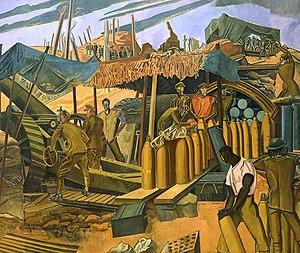
Percy Wyndham Lewis est un peintre et écrivain britannique, né canadien. Il est l'un des fondateurs du mouvement vorticiste et de la revue Blast, auxquels s’associèrent notamment les poètes Ezra Pound et T.S. Eliot. Auteur prolifique, il a publié plus de quarante ouvrages dont le roman Tarr, qui compte aujourd'hui pour une des œuvres clés du modernisme anglo-saxon, ainsi que d'autres œuvres de fiction, de nombreux essais philosophiques et politiques et deux volumes d'autobiographie. Sa série de romans métaphysiques The Human Age, comprenant The Childermass et les deux volumes Monstre Gai et Malign Fiesta parus 1955, est resté inachevé à la mort de Lewis qui prévoyait un quatrième volume.